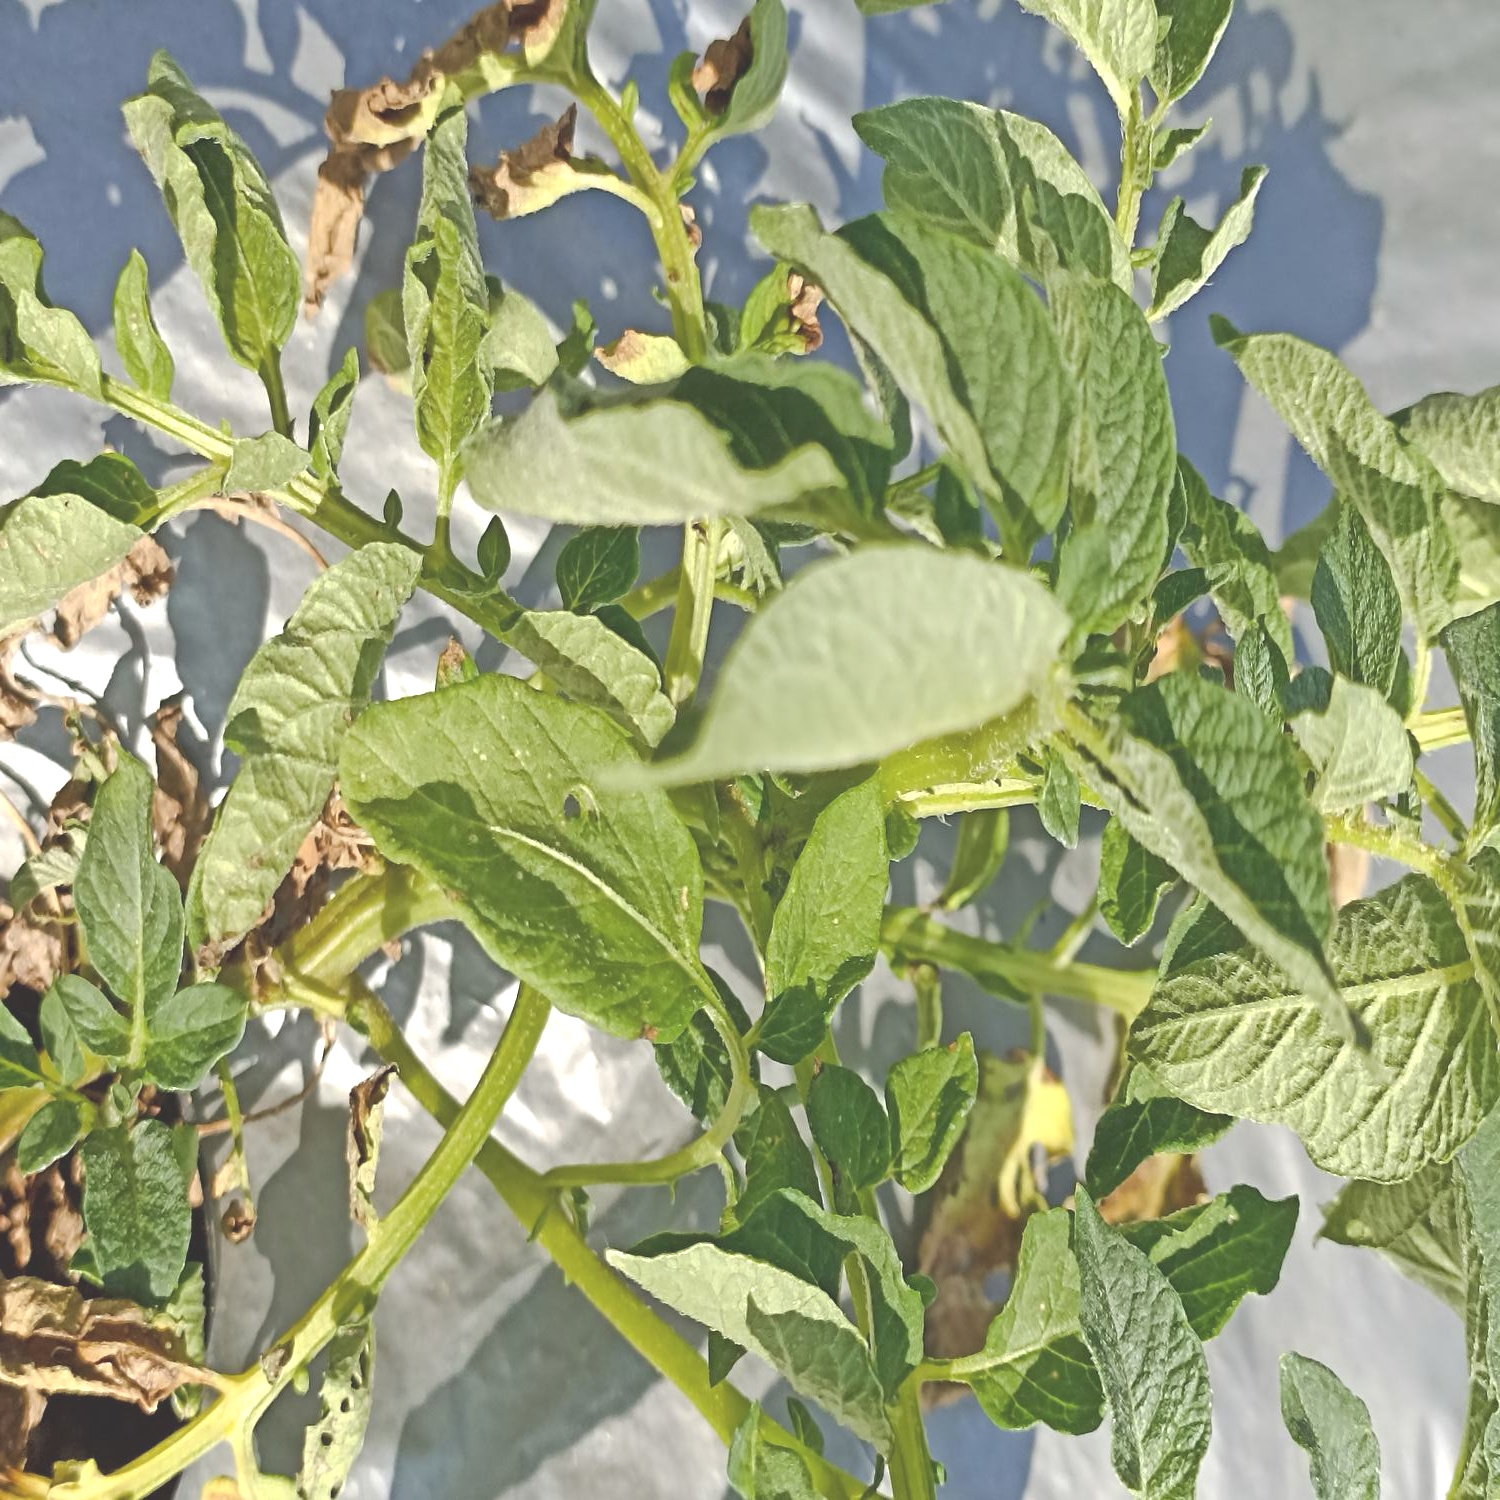
Etiqueta: Pudricion_Parda